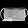
Label: Bag